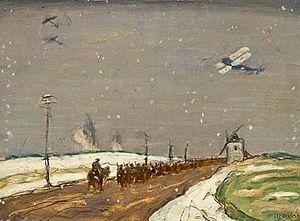
James Wilson Morrice, né à Montréal le 10 août 1865 et mort à Tunis le 23 janvier 1924, est un peintre canadien.